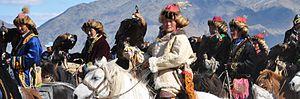
Un berkutchi est un fauconnier qui pratique la chasse à l'aigle, cet art des steppes d'Eurasie pratiqué par les kazakhs et les kirghizes dans le Kazakhstan et le Kirghizistan actuels, mais aussi dans les pays d'accueil de leur diaspora comme Bayan-Ölgii, en Mongolie, et Xinjiang en Chine. Même si ces peuples turcs sont plus connus pour leur chasse avec des aigles royaux, ils élèvent également dans ce but des autours des palombes, des faucons pèlerins, des faucons sacres, etc.
Ölgii ou Ölgiy est la cinquième ville la plus peuplée de Mongolie, avec une population de 30 483 habitants.